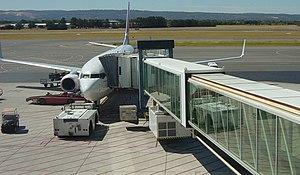
Une passerelle aéroportuaire ou passerelle d'embarquement ou passerelle passagers est un passage fermé et ajustable reliant un aéronef à une aérogare et permettant ainsi aux passagers de gagner l'aéronef, respectivement le terminal, sans devoir escalader des escaliers depuis le sol, et sans avoir à subir les caprices de la météo.